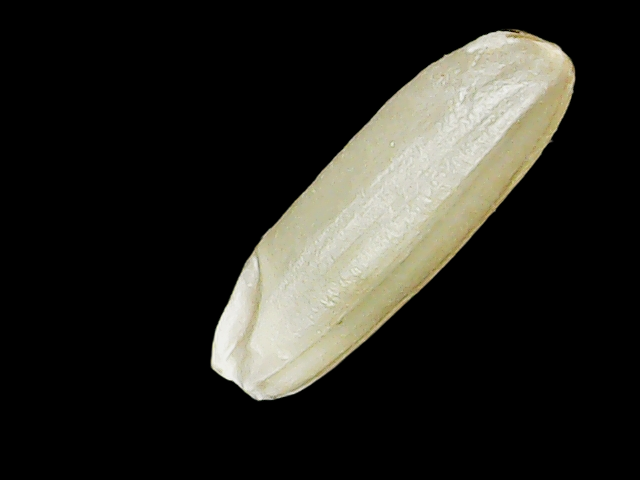
Rice variety: Binadhan23